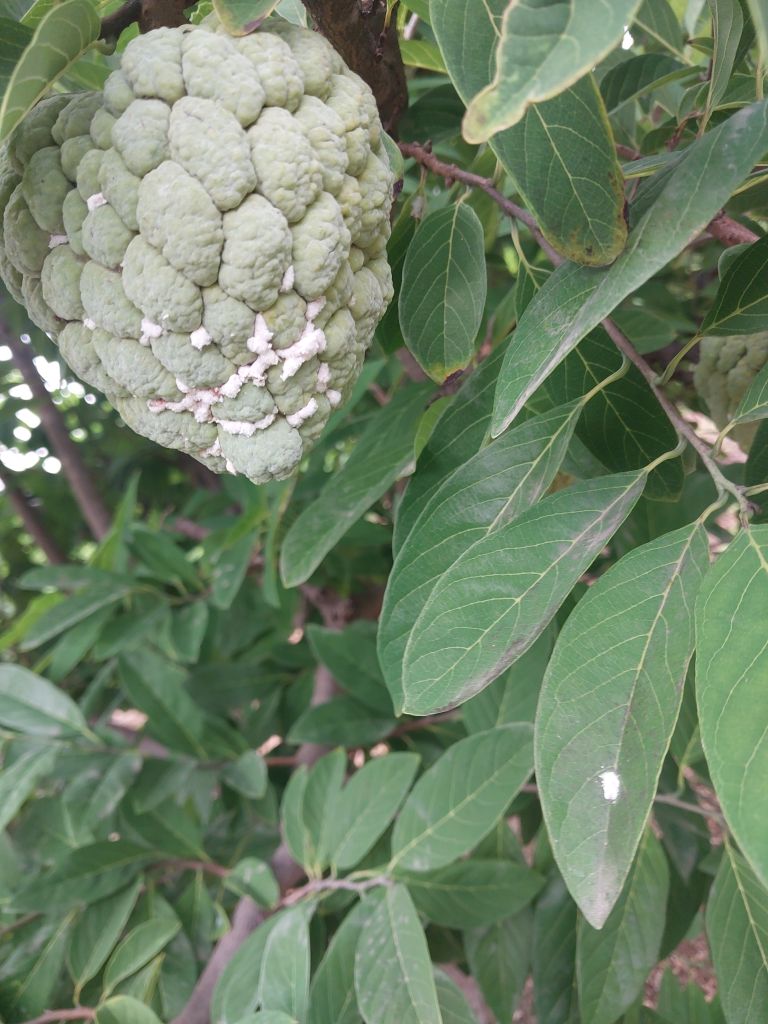
Disease label: Mealy Bug